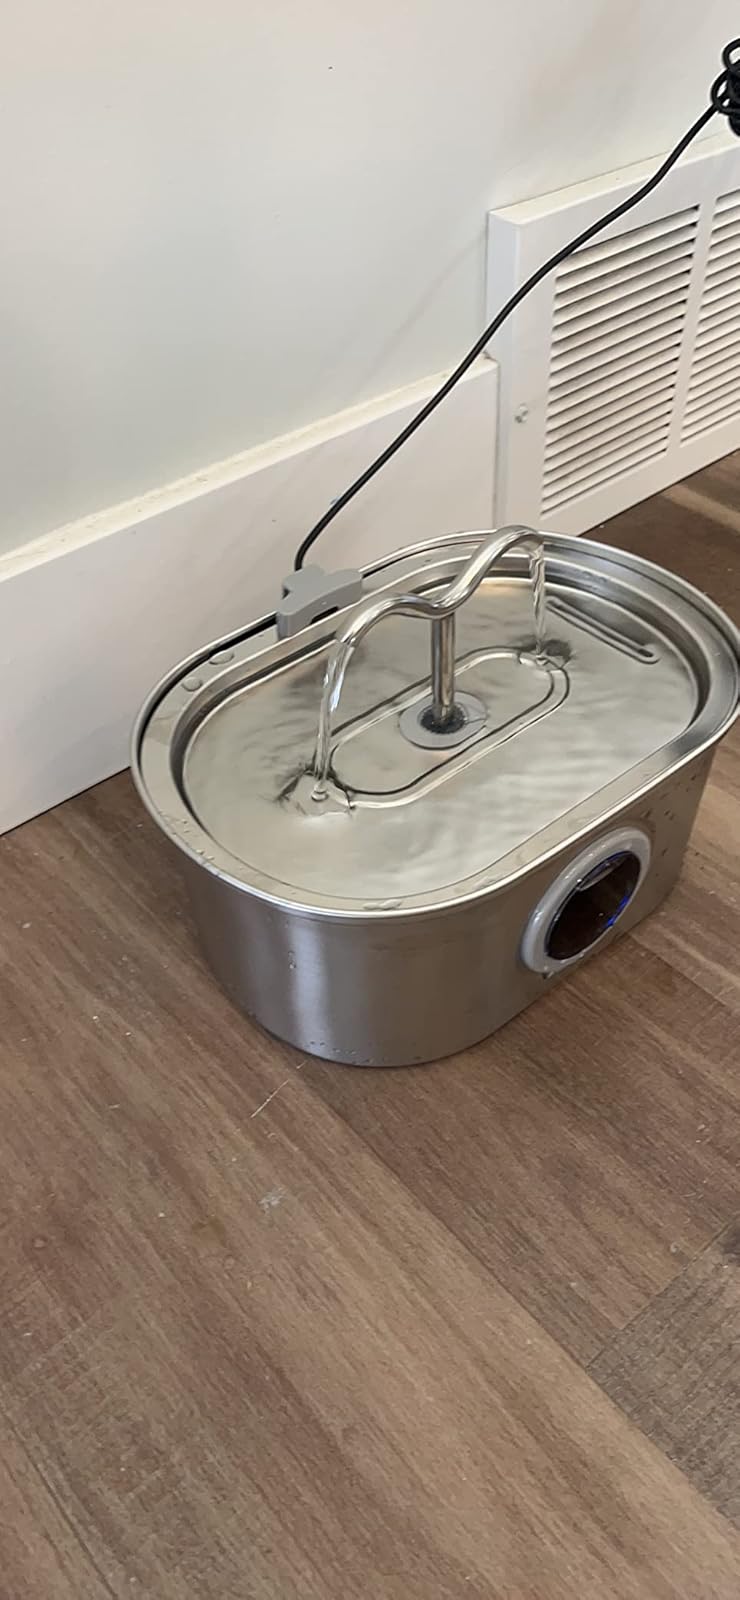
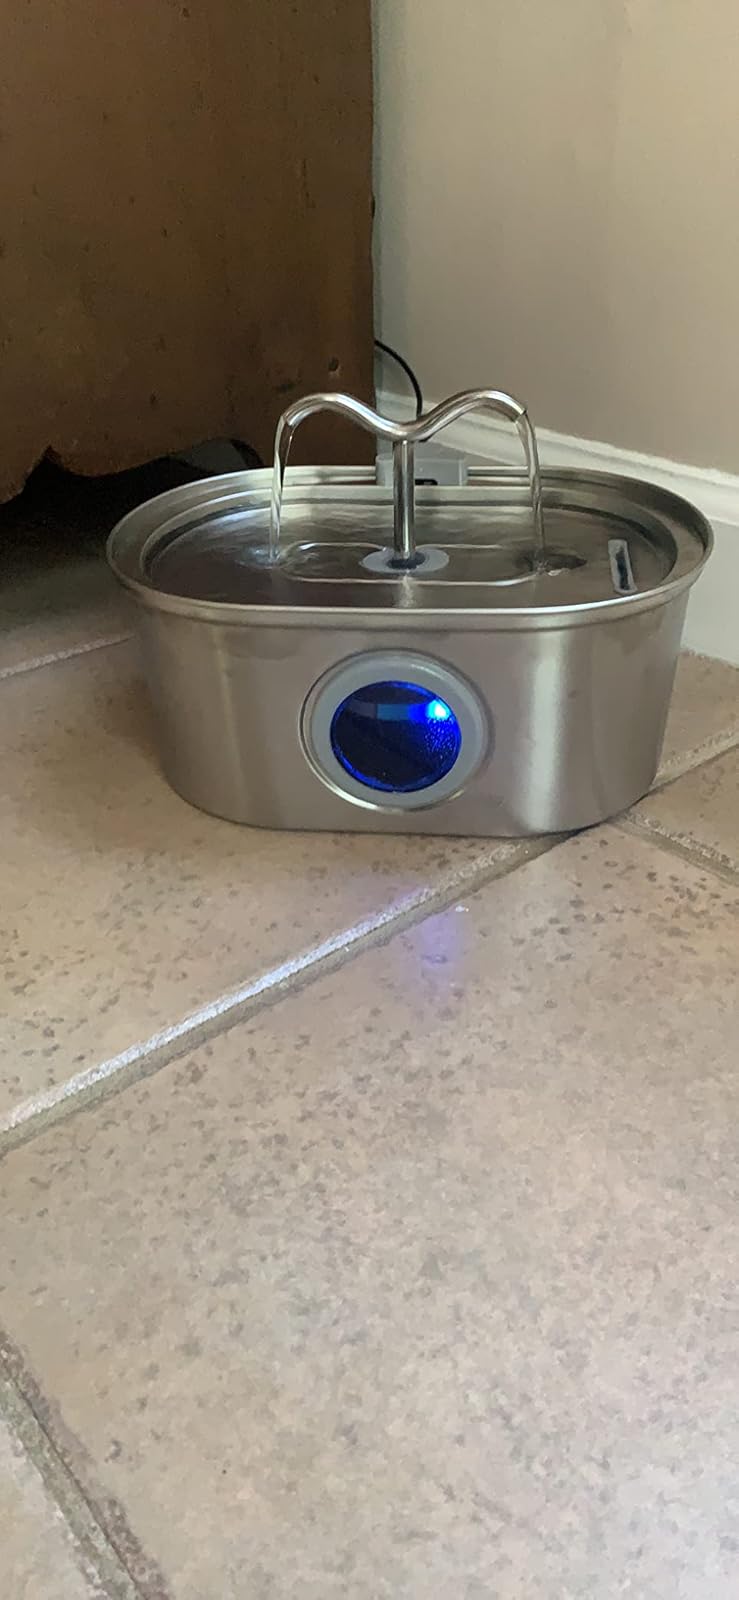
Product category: items_bowl
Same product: yes